God of War III

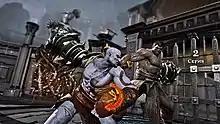
Kratos (left) battles boss character Hercules (right). This is an example of a QTE sequence found in all "God of War" games; moving the left analog stick as shown by the orange arrow will allow him to continue his attack.

Kratos' main weapon is the Blades of Exile, replacing the Blades of Athena used in previous installments and the opening moments of the game. The weapon is a pair of blades attached to chains wrapped around Kratos' wrists and forearms that can be swung in a number of maneuvers. During the game, Kratos acquires new weapons—the Claws of Hades, the Nemean Cestus, and the Nemesis Whip—with other combat options. The Nemean Cestus, a pair of gauntlets, and the Nemesis Whip, similar to the Blades of Exile, crafted by Hephaestus initially intended to use it against Kratos but Kratos somehow manages to turn it against him. These weapons are required to advance in parts of the game; for example, the Nemean Cestus is needed to break through objects composed of onyx.